Ricky Houghton

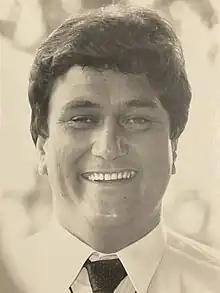
Houghton in the 1980s

Ricky Martin Houghton (7 April 1960 – 18 July 2022) was a Māori rangatira, entrepreneur, businessman and social service advocate.